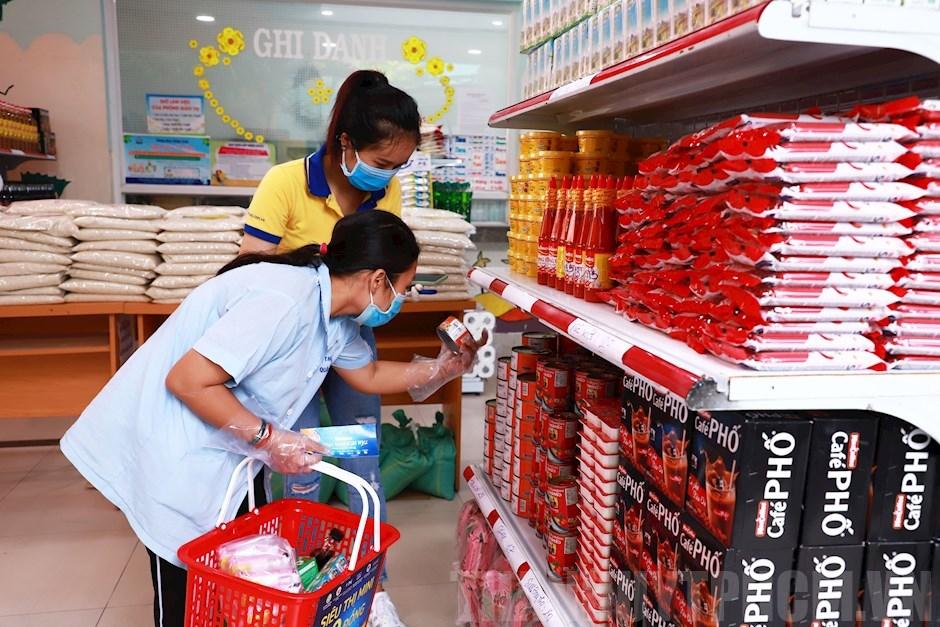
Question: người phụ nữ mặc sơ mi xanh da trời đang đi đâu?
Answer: đang đi mua đồ ở siêu thị